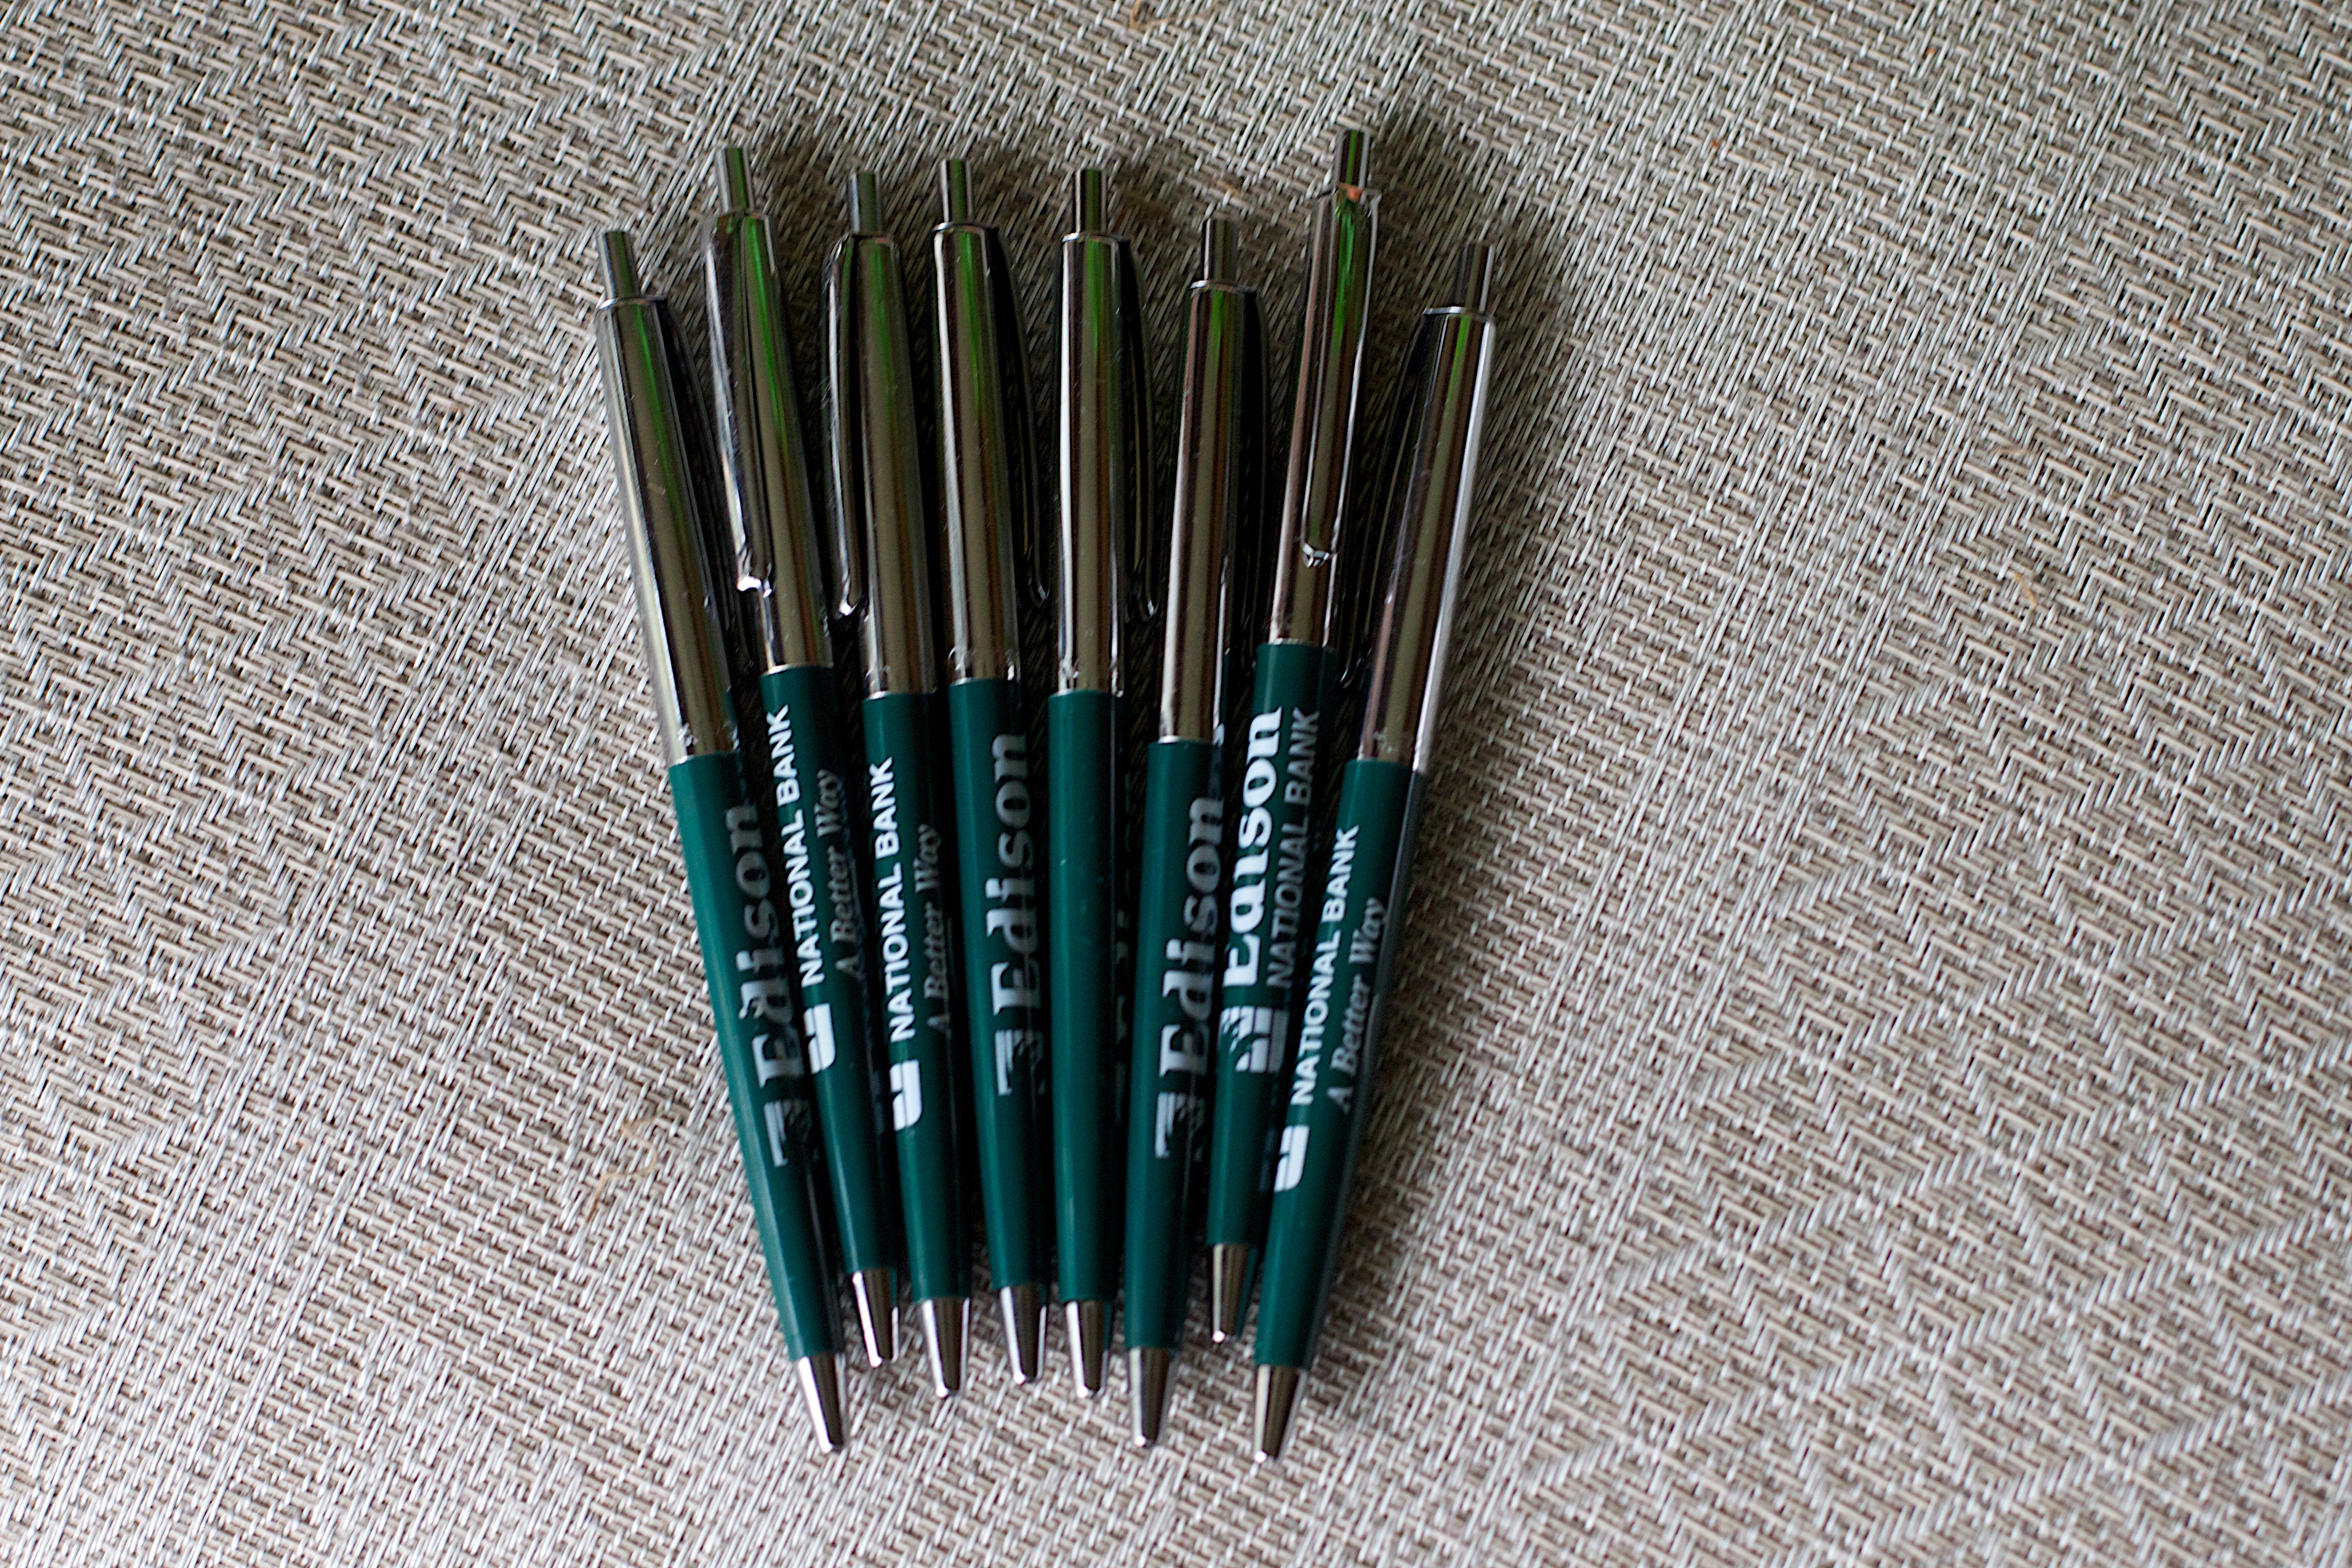
pencil, odyssey, cue stick